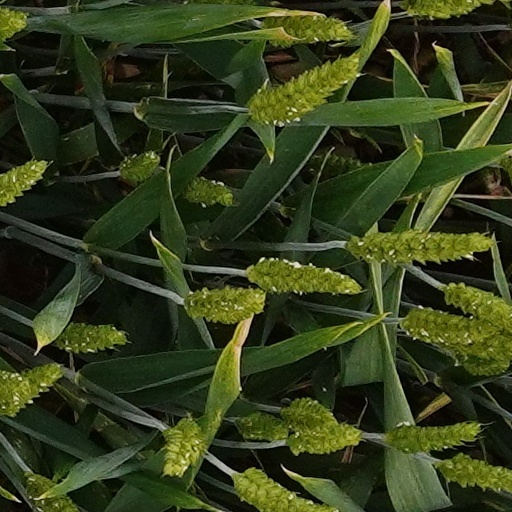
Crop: wheat